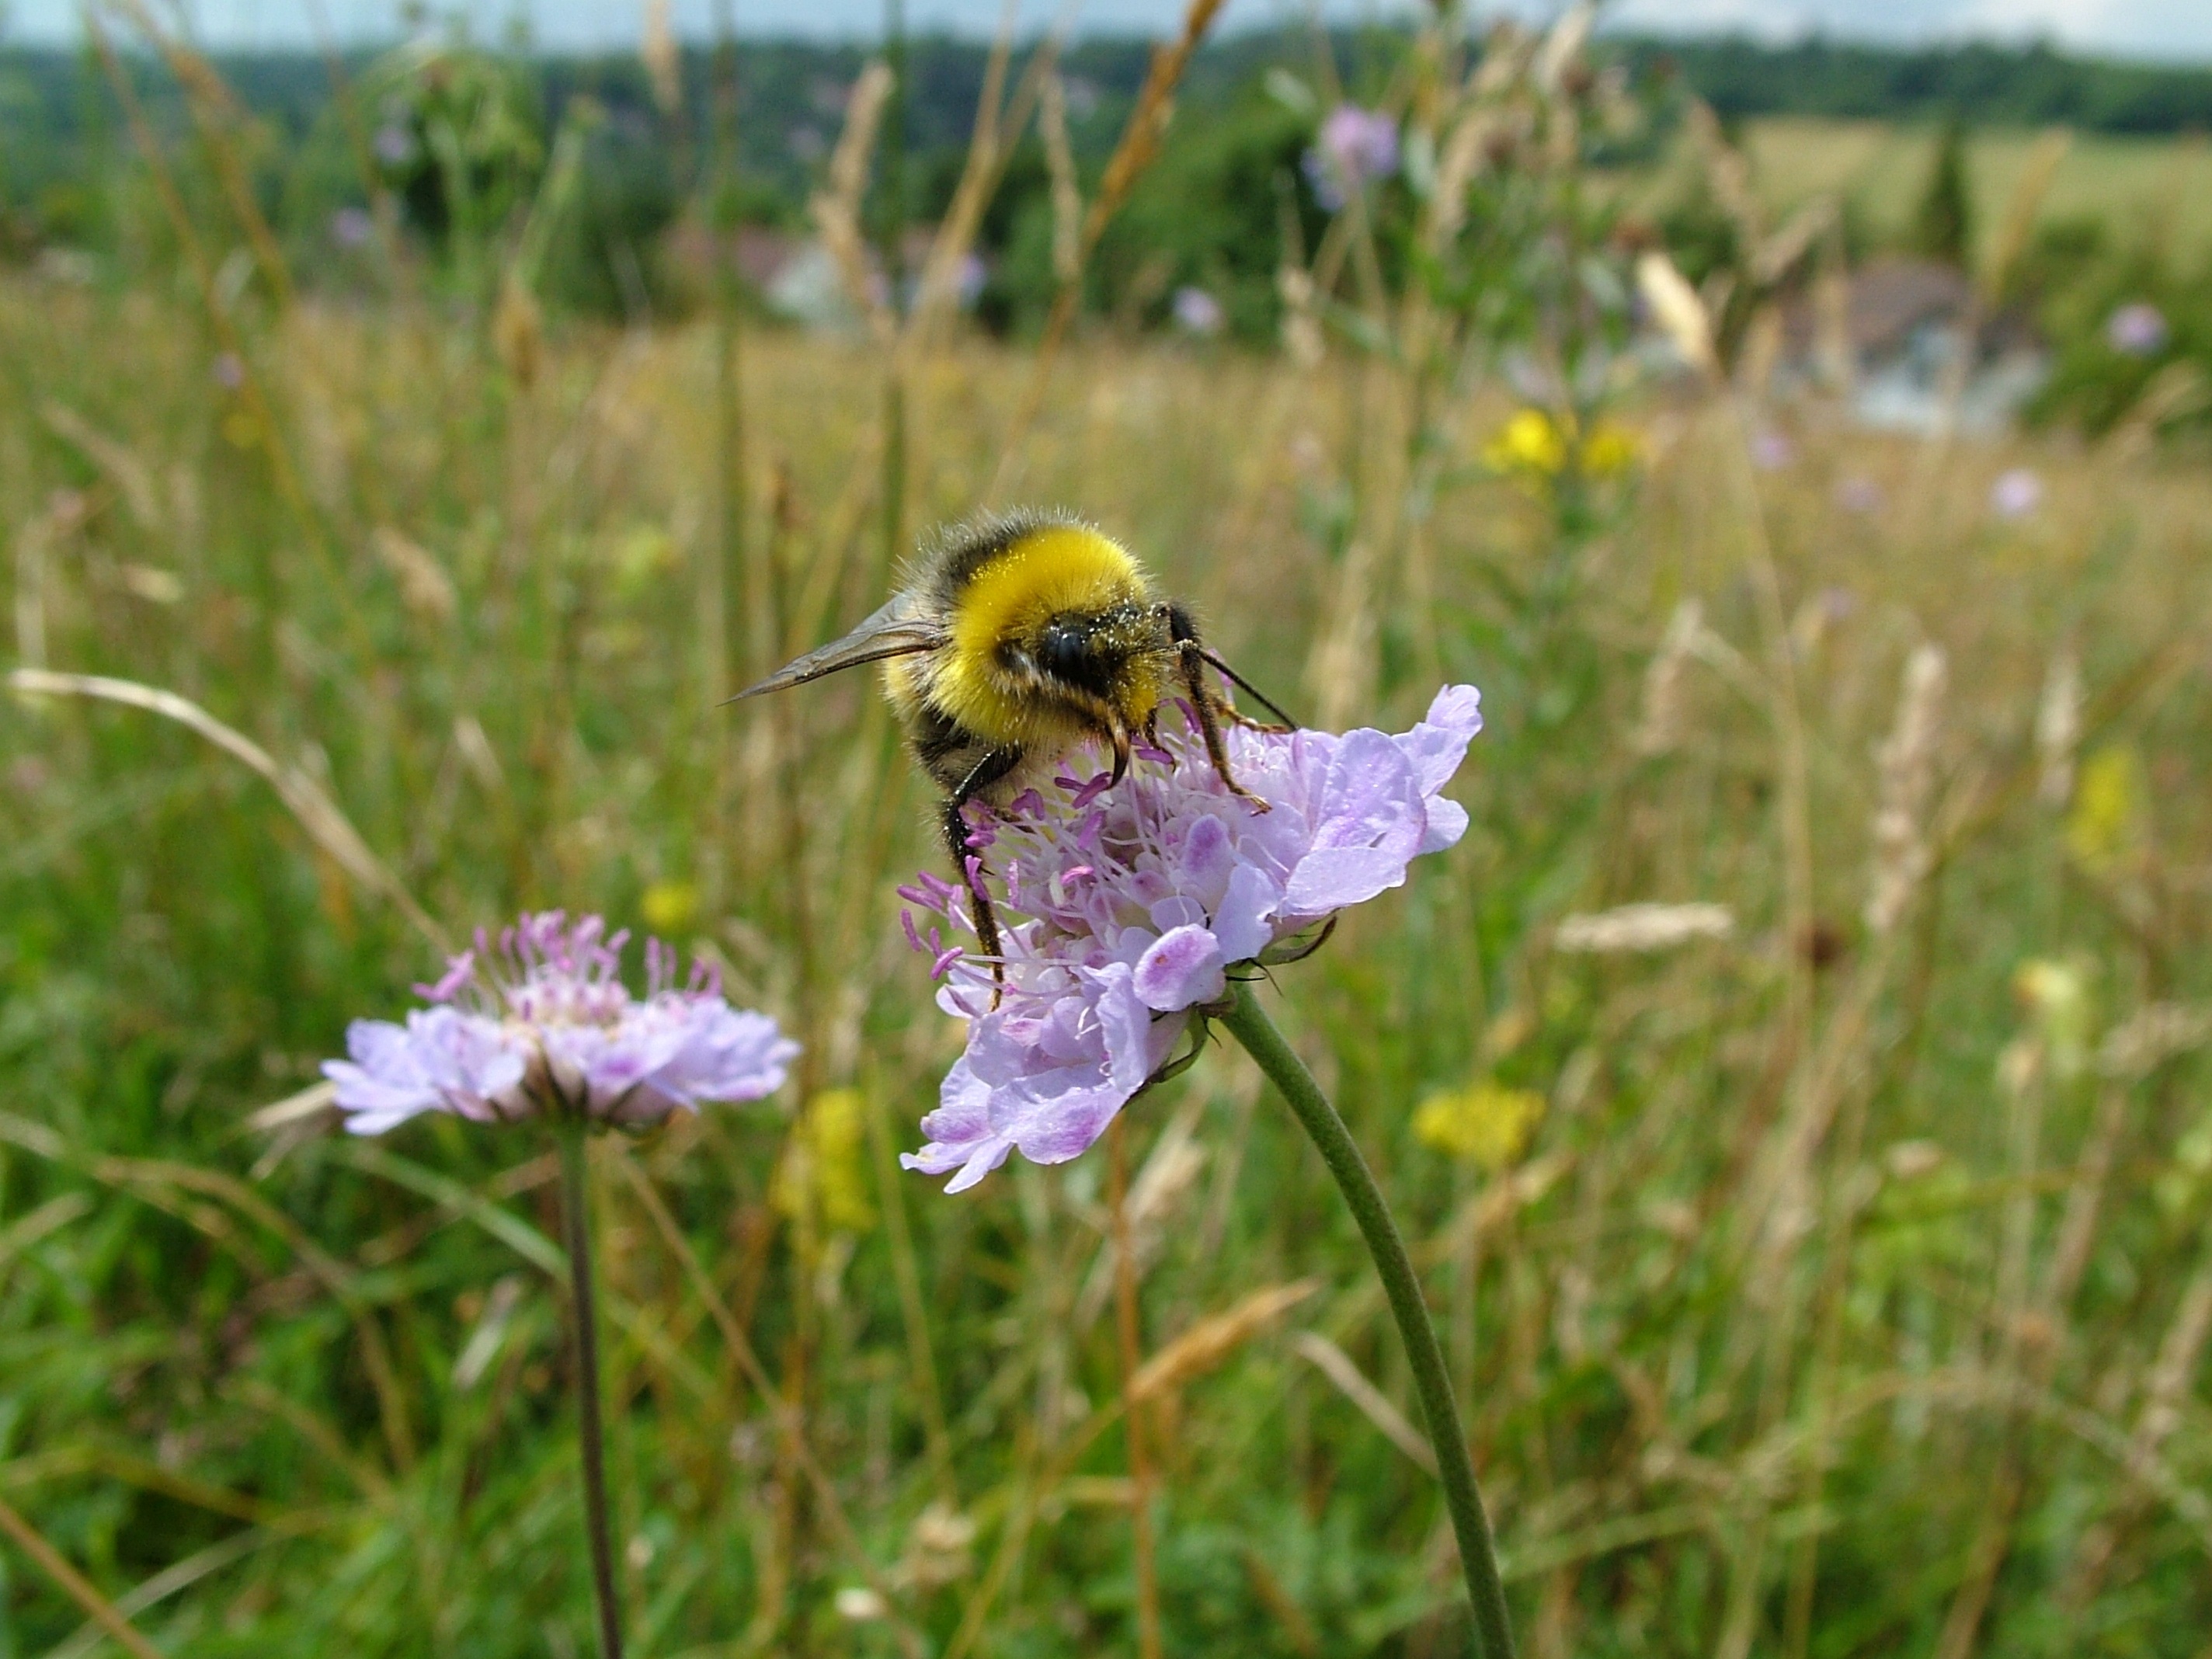
nature, grass, plant, field, meadow, prairie, flower, summer, wildlife, environment, pollen, insect, natural, botany, flora, fauna, invertebrate, wildflower, bee, bumblebee, nectar, bumble, macro photography, flowering plant, honey bee, pollinator, land plant, membrane winged insect